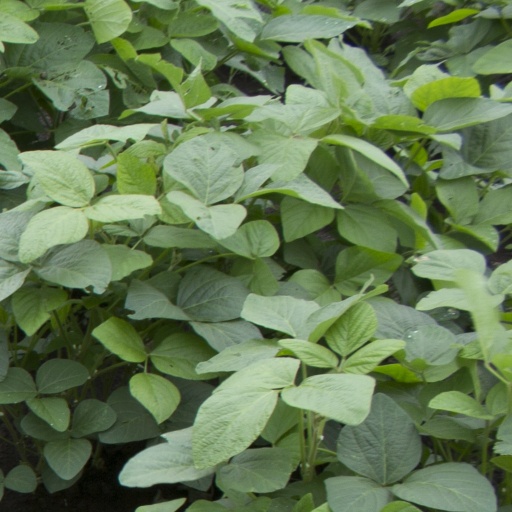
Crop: soybean